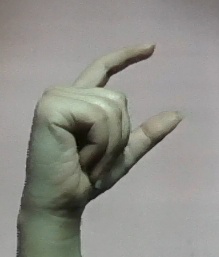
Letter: dal